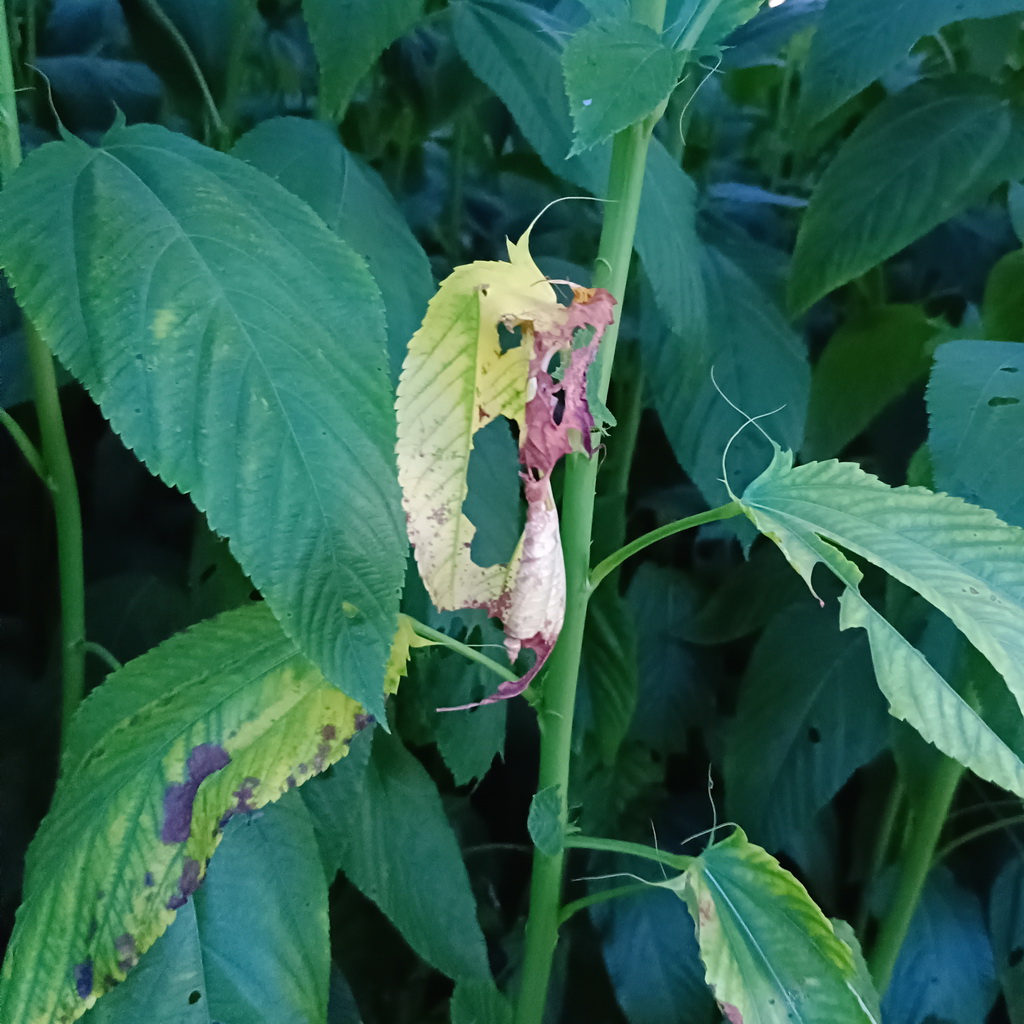
Label: Holed